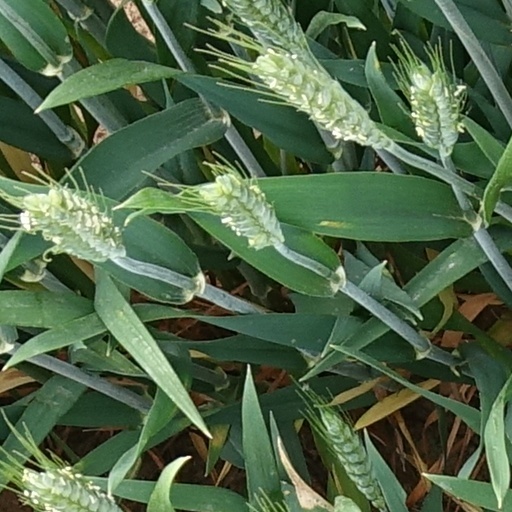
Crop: wheat